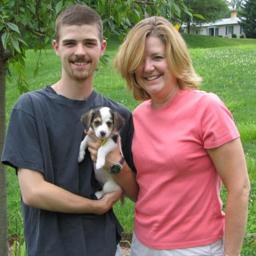
Animal: dogs